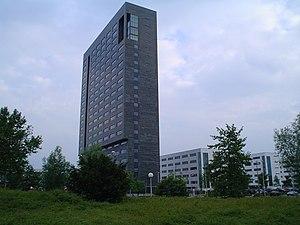
ASML est l'un des leaders mondiaux de la fabrication de machines de photolithographie pour l'industrie des semi-conducteurs. ASML est créé en 1984 et basée à Veldhoven aux Pays-Bas. L'entreprise est cotée sur Euronext Amsterdam et sur le Nasdaq.